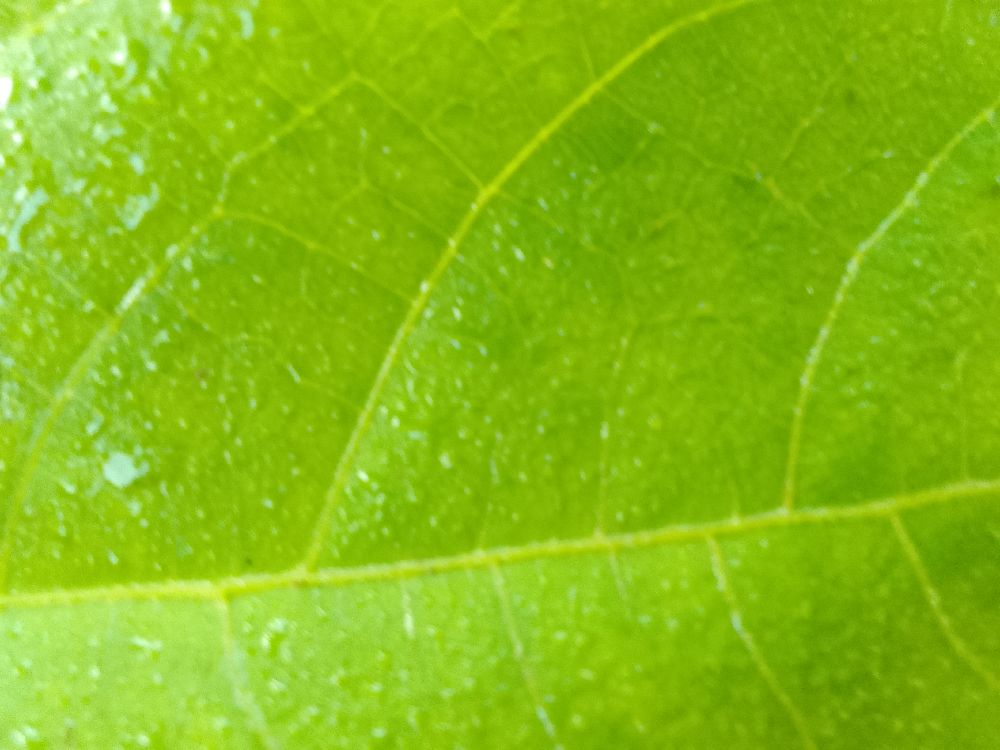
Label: healthy